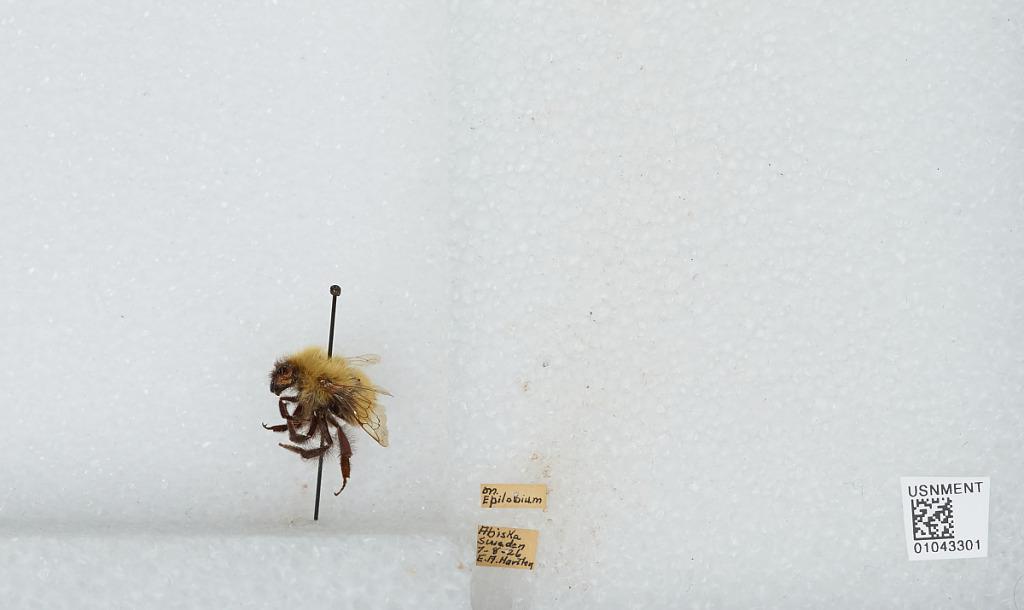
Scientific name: Bombus sp.
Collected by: E. Hartley
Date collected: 1926-8-7
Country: Sweden
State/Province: Norrbotten
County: Kiruna
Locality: Abisko
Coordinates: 68.35, 18.82